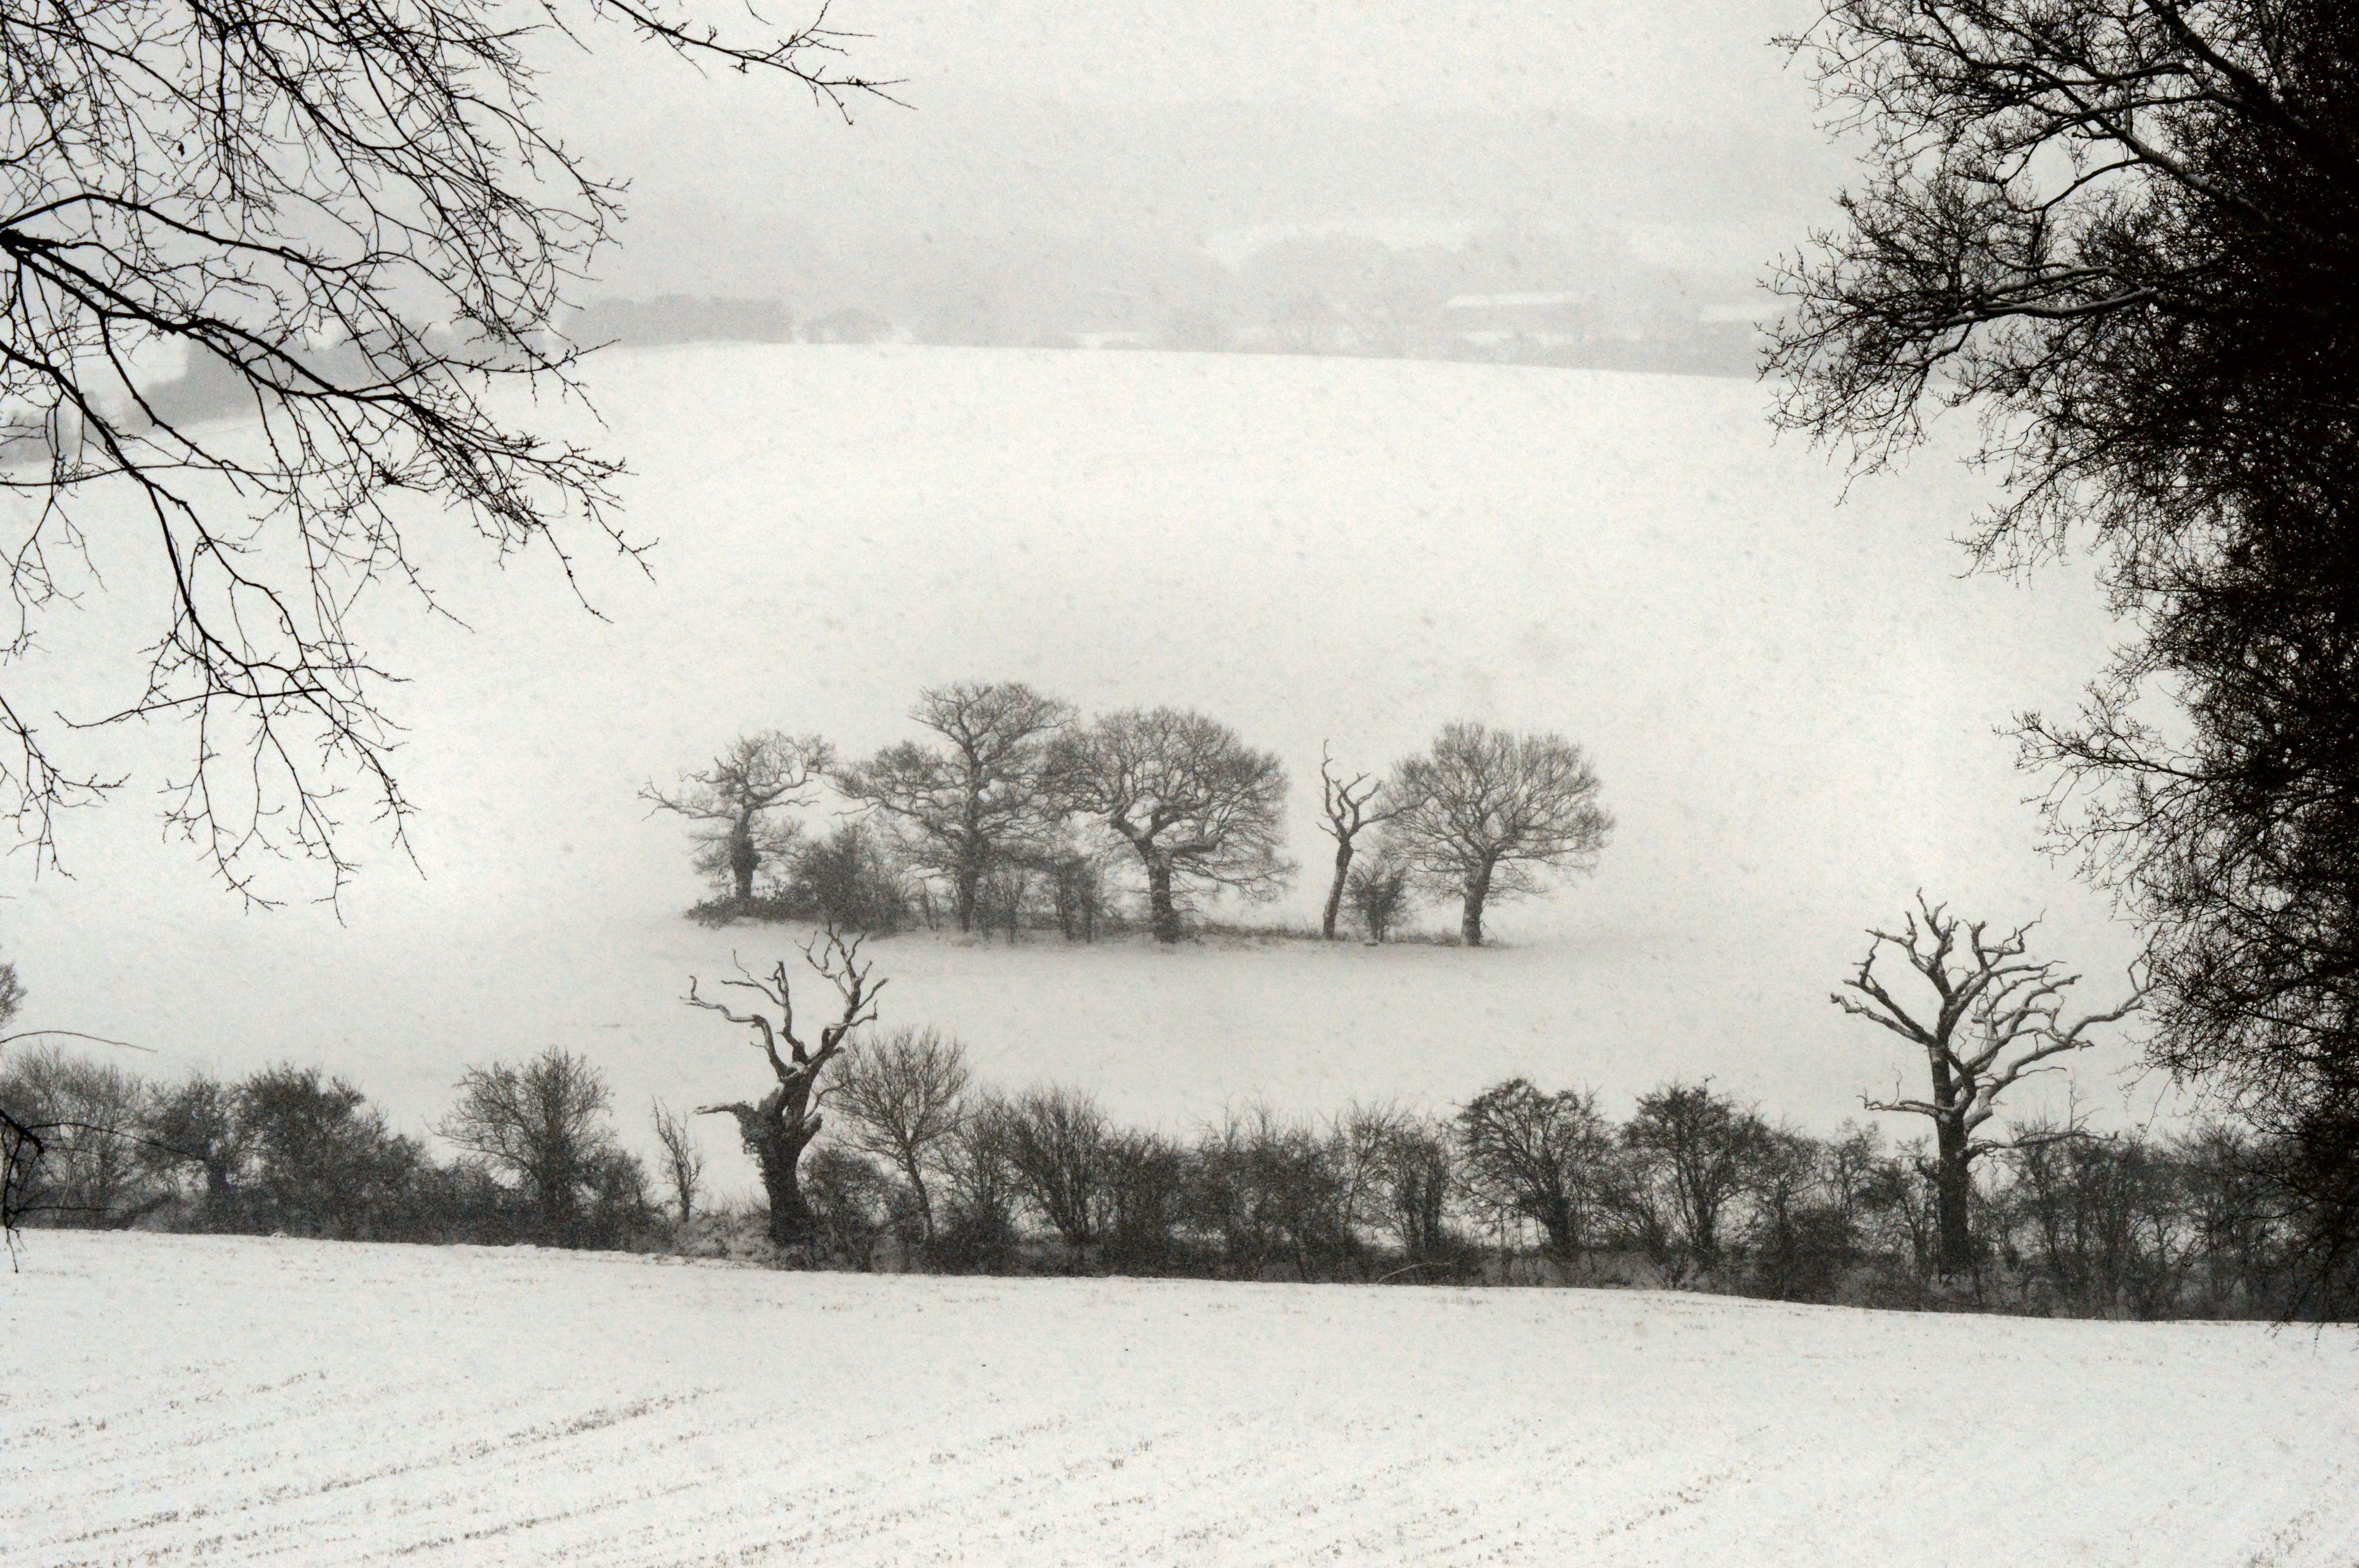
tree, snow, cold, winter, black and white, mist, morning, ice, weather, frozen, isolation, monochrome, season, trees, blizzard, freezing, monochrome photography, atmospheric phenomenon, woody plant, winter storm